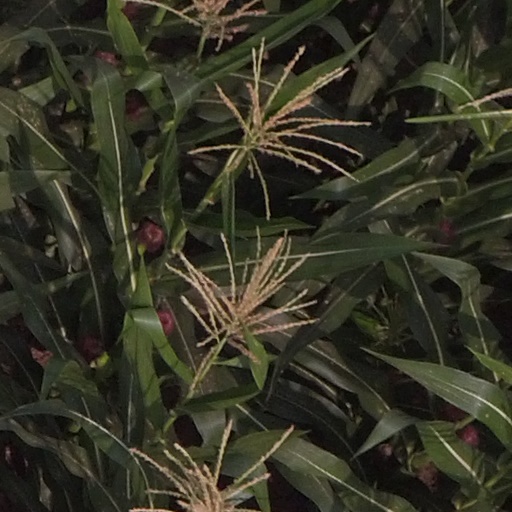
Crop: maize; corn